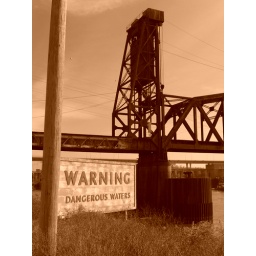
Didn't even notice the sign that was posted by the bridge